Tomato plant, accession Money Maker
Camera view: bottom (45 deg); turntable rotation: 90 degrees
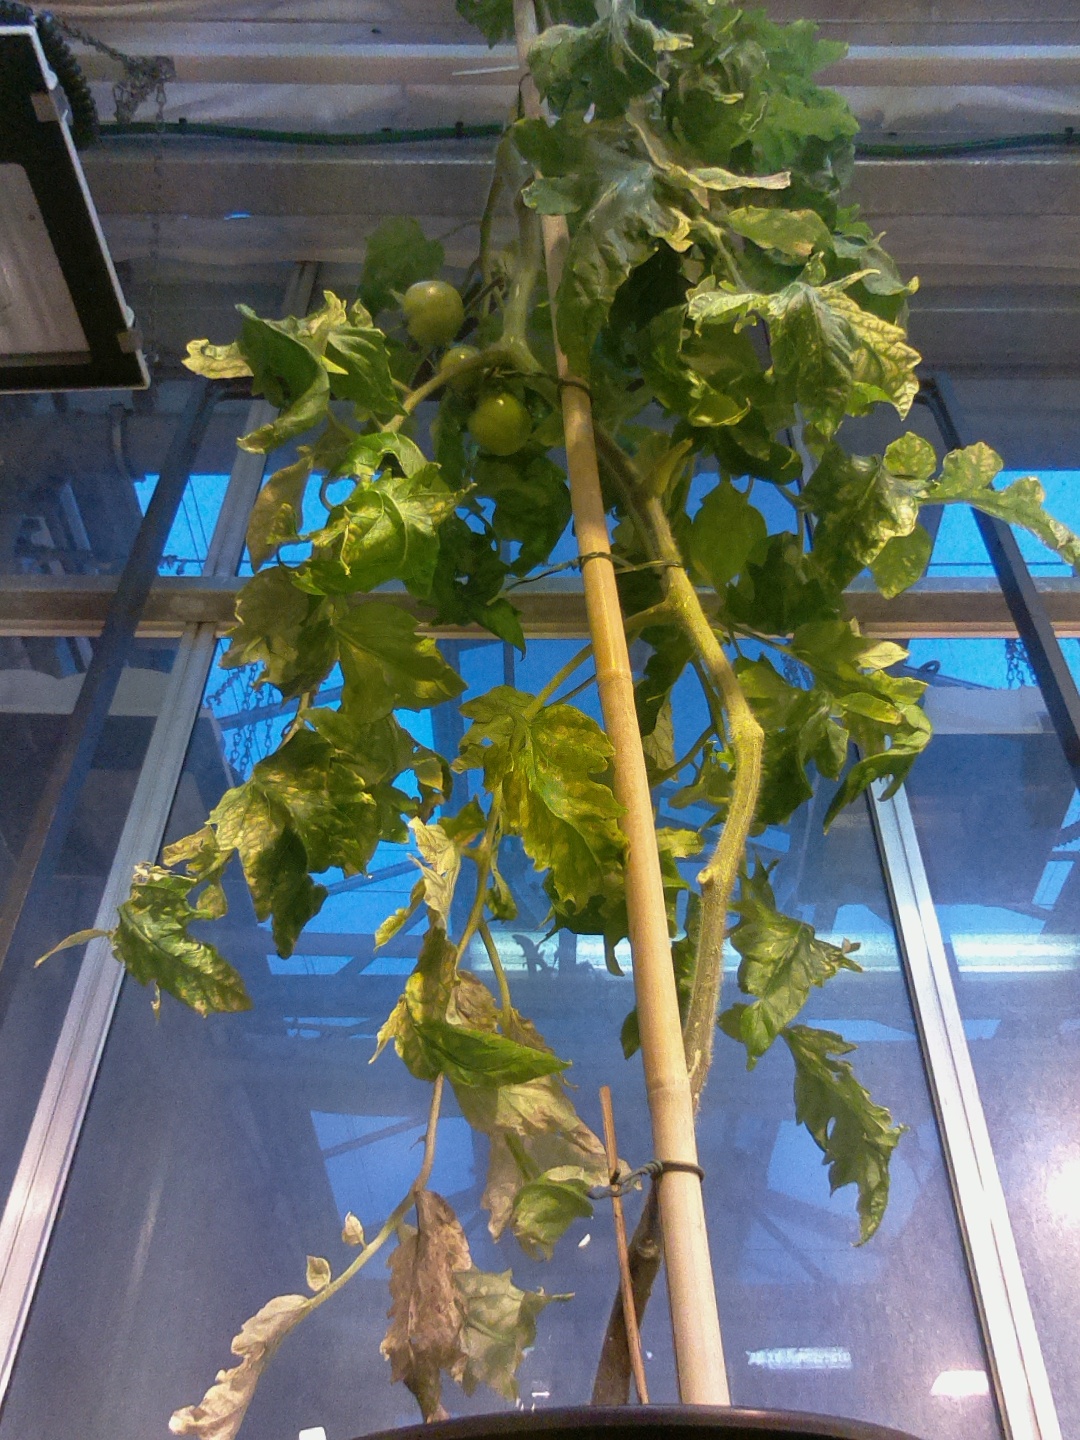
BBCH growth stage 78: 80% -90% of final fruit size